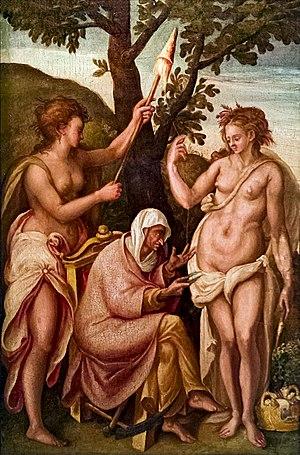
Les Parques sont, dans la religion romaine ou la mythologie romaine, les divinités maîtresses de la destinée humaine, de la naissance à la mort. Elles sont généralement représentées comme des fileuses mesurant la vie des hommes et tranchant le destin. Selon l'écrivain Jacques Lacarrière : « elles sont le symbole de l'évolution de l'univers, du changement nécessaire qui commande aux rythmes de la vie et qui impose l'existence et la fatalité de la mort ».